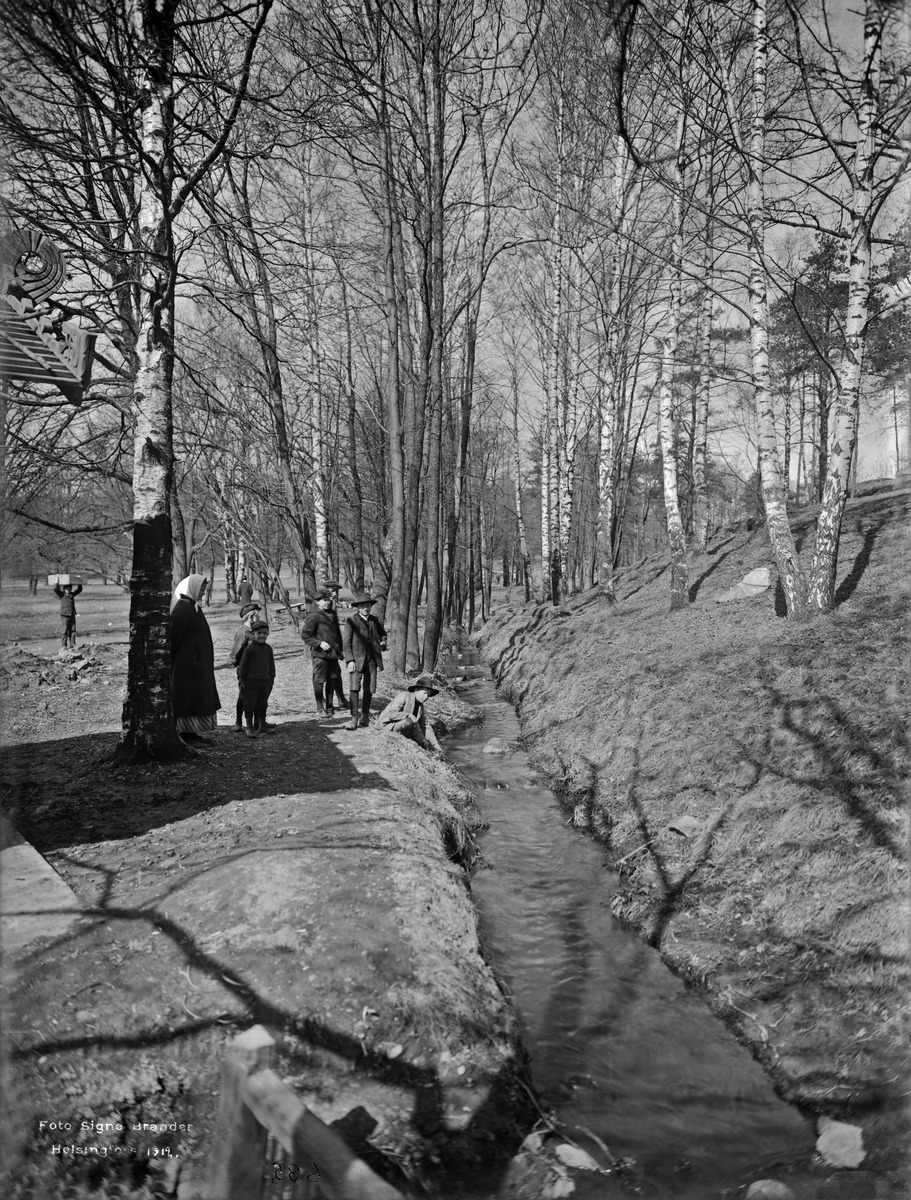
Puro Eläintarhassa
sisällön kuvaus: Puro Eläintarhassa. Oikealla ratapenger. Kuvattu Eläintarhantieltä luoteeseen. mustavalkoinen
Kuvaaja: Brander, Signe, valokuvaaja
Ajankohta: kuvausaika 1912
Paikka: Suomi, Uusimaa, Helsinki, Töölö Helsinki, Taka-Töölö Helsinki
Aiheet: lapset, puistot